History of Delta Air Lines

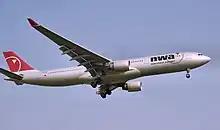
A Northwest Airlines Airbus A330-300, shortly before the merger with Delta in 2008

On April 14, 2008, following merger talks first reported on January 15, 2008, Delta and Northwest Airlines announced that they would merge to create the world's largest airline under the Delta name.